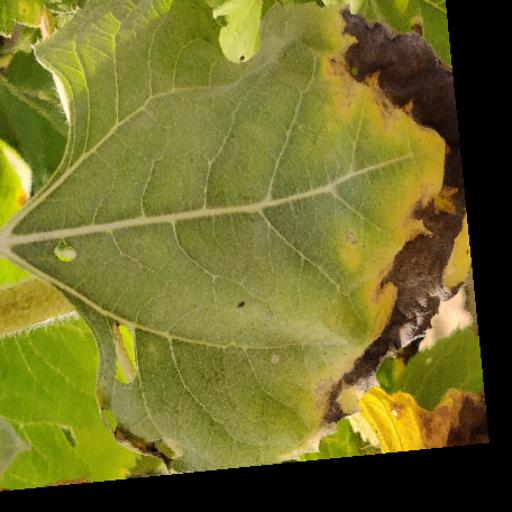
Label: Downy_mildew